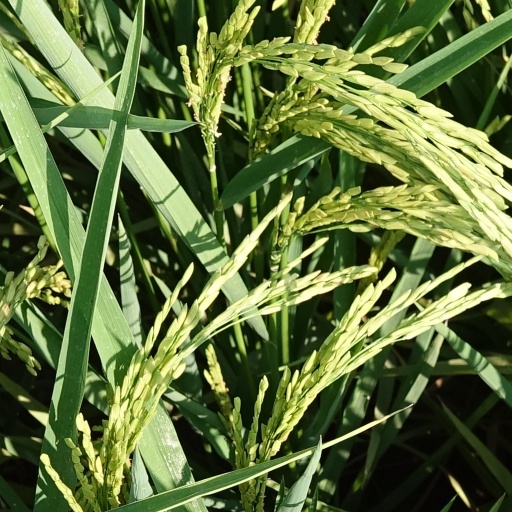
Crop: rice